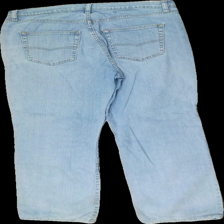
View: back
Type: Jeans
Category: Ladies
Brand: Missing
Colors: Blue
Material: 100% cotton
Cut: Regular
Season: All
Trend: Denim
Stains: Major
Price range: <50
Recommended usage: Recycle